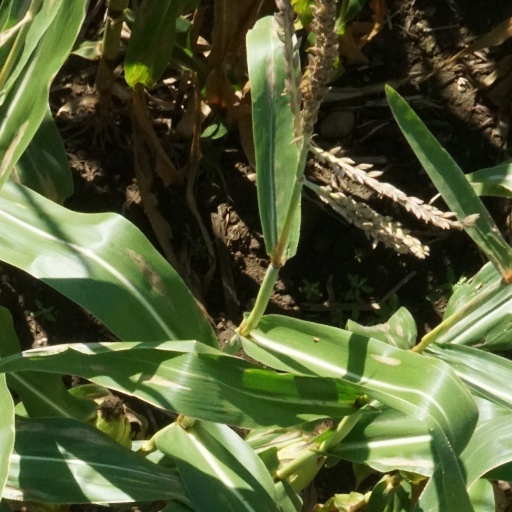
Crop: maize; corn